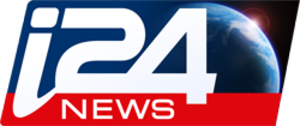
Logo officiel de la nouvelle chaîne d'informations internationale ""i24News"""
i24news est une chaîne de télévision d'information en continu internationale israélienne dont les programmes sont diffusés en anglais, en français et en arabe. Elle a été lancée le 17 juillet 2013 et fait partie du groupe Altice. Son directeur général est Frank Melloul, ancien directeur de la stratégie de France 24.